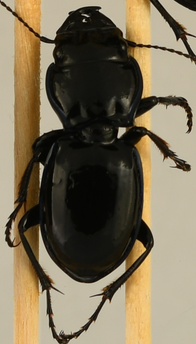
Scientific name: Pasimachus elongatus
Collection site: Central Plains Experimental Range Site (CPER), plot CPER_002